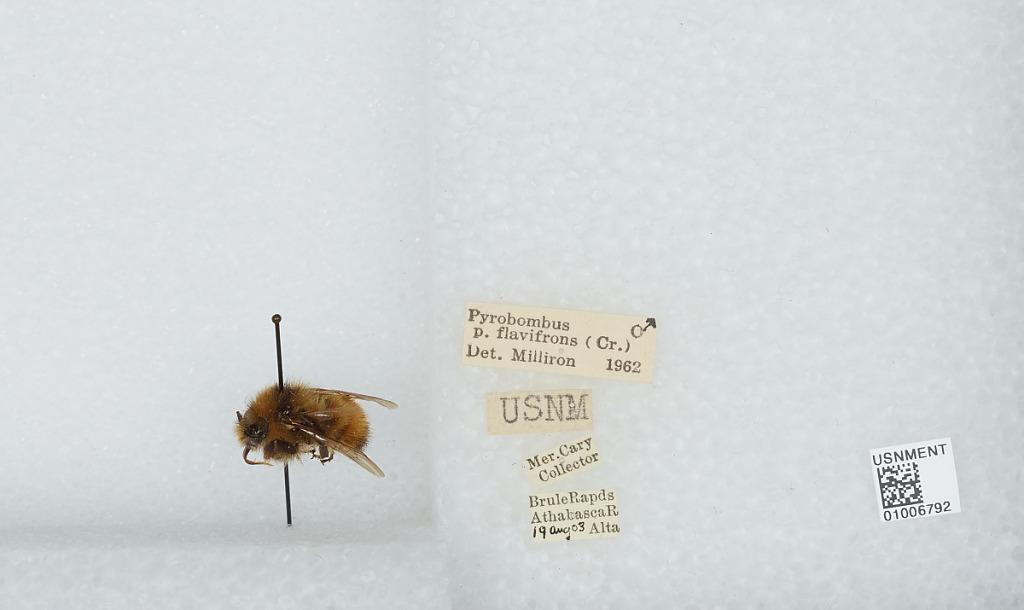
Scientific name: Bombus (Pyrobombus) flavifrons Cresson
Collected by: M. Cary
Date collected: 1903-8-19
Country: Canada
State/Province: Alberta
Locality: Brule Rapids, Athabasca River
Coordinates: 53.3364, -117.833
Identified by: Milliron